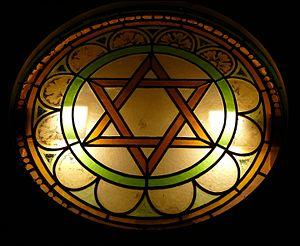
Alsace, Bas-Rhin, Bouxwiller, Synagogue (XIXe), 62a Grand'Rue (PA00084657, IA67009580).Musée judéo-alsacien.
Bouxwiller est une commune française de la plaine d'Alsace située à 33,3 km au nord-ouest de Strasbourg, dans le département du Bas-Rhin en région Grand Est. Elle est le chef-lieu du canton de Bouxwiller et de la Communauté de communes de Hanau-La Petite Pierre. En 2013, la population légale est de 4 037 habitants.
Le Musée judéo-alsacien se situe dans la commune de Bouxwiller, dans le département du Bas-Rhin, où une communauté juive a longtemps prospéré. Installé dans l'ancienne synagogue du village, le musée retrace la culture judéo-alsacienne. Il est géré par l'association des Amis du Musée judéo-alsacien de Bouxwiller.
La présence juive en Alsace, est attestée depuis le XIIᵉ siècle. Hors le royaume de France, les Juifs alsaciens n’ont pas à souffrir des expulsions décidées par les rois de France, mais ils sont persécutés lors de l’épidémie de peste noire du XIVᵉ siècle et expulsés des villes.